Sociology of emotions

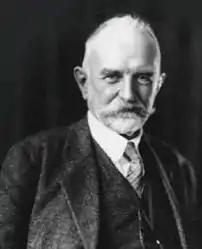

The Sociology of emotions applies a sociological lens to the topic of emotions. The discipline of Sociology, which falls within the social sciences, is focused on understanding both the mind and society, studying the dynamics of the self, interaction, social structure, and culture. While the topic of emotions can be found in early classic sociological theories, sociologists began a more systematic study of emotions in the 1970s when scholars in the discipline were particularly interested in how emotions influenced the self, how they shaped the flow of interactions, how people developed emotional attachments to social structures and cultural symbols, and how social structures and cultural symbols constrained the experience and expression of emotions. Sociologists have focused on how emotions are present in the creation of social structures and systems of cultural symbols, and how they can also play a role in deconstructing social structures and challenging cultural traditions. In this case, in order to understand the mind, affect and rational thought must be considered since humans find motivation among non-rational factors such as levels of emotional commitment to norms, values, and beliefs. Within sociology, emotions can be seen as social constructs that are fabricated by interaction and collaboration between human beings. Emotions are a part of the human experience, and they gain their meaning from a given society's forms of knowledge.